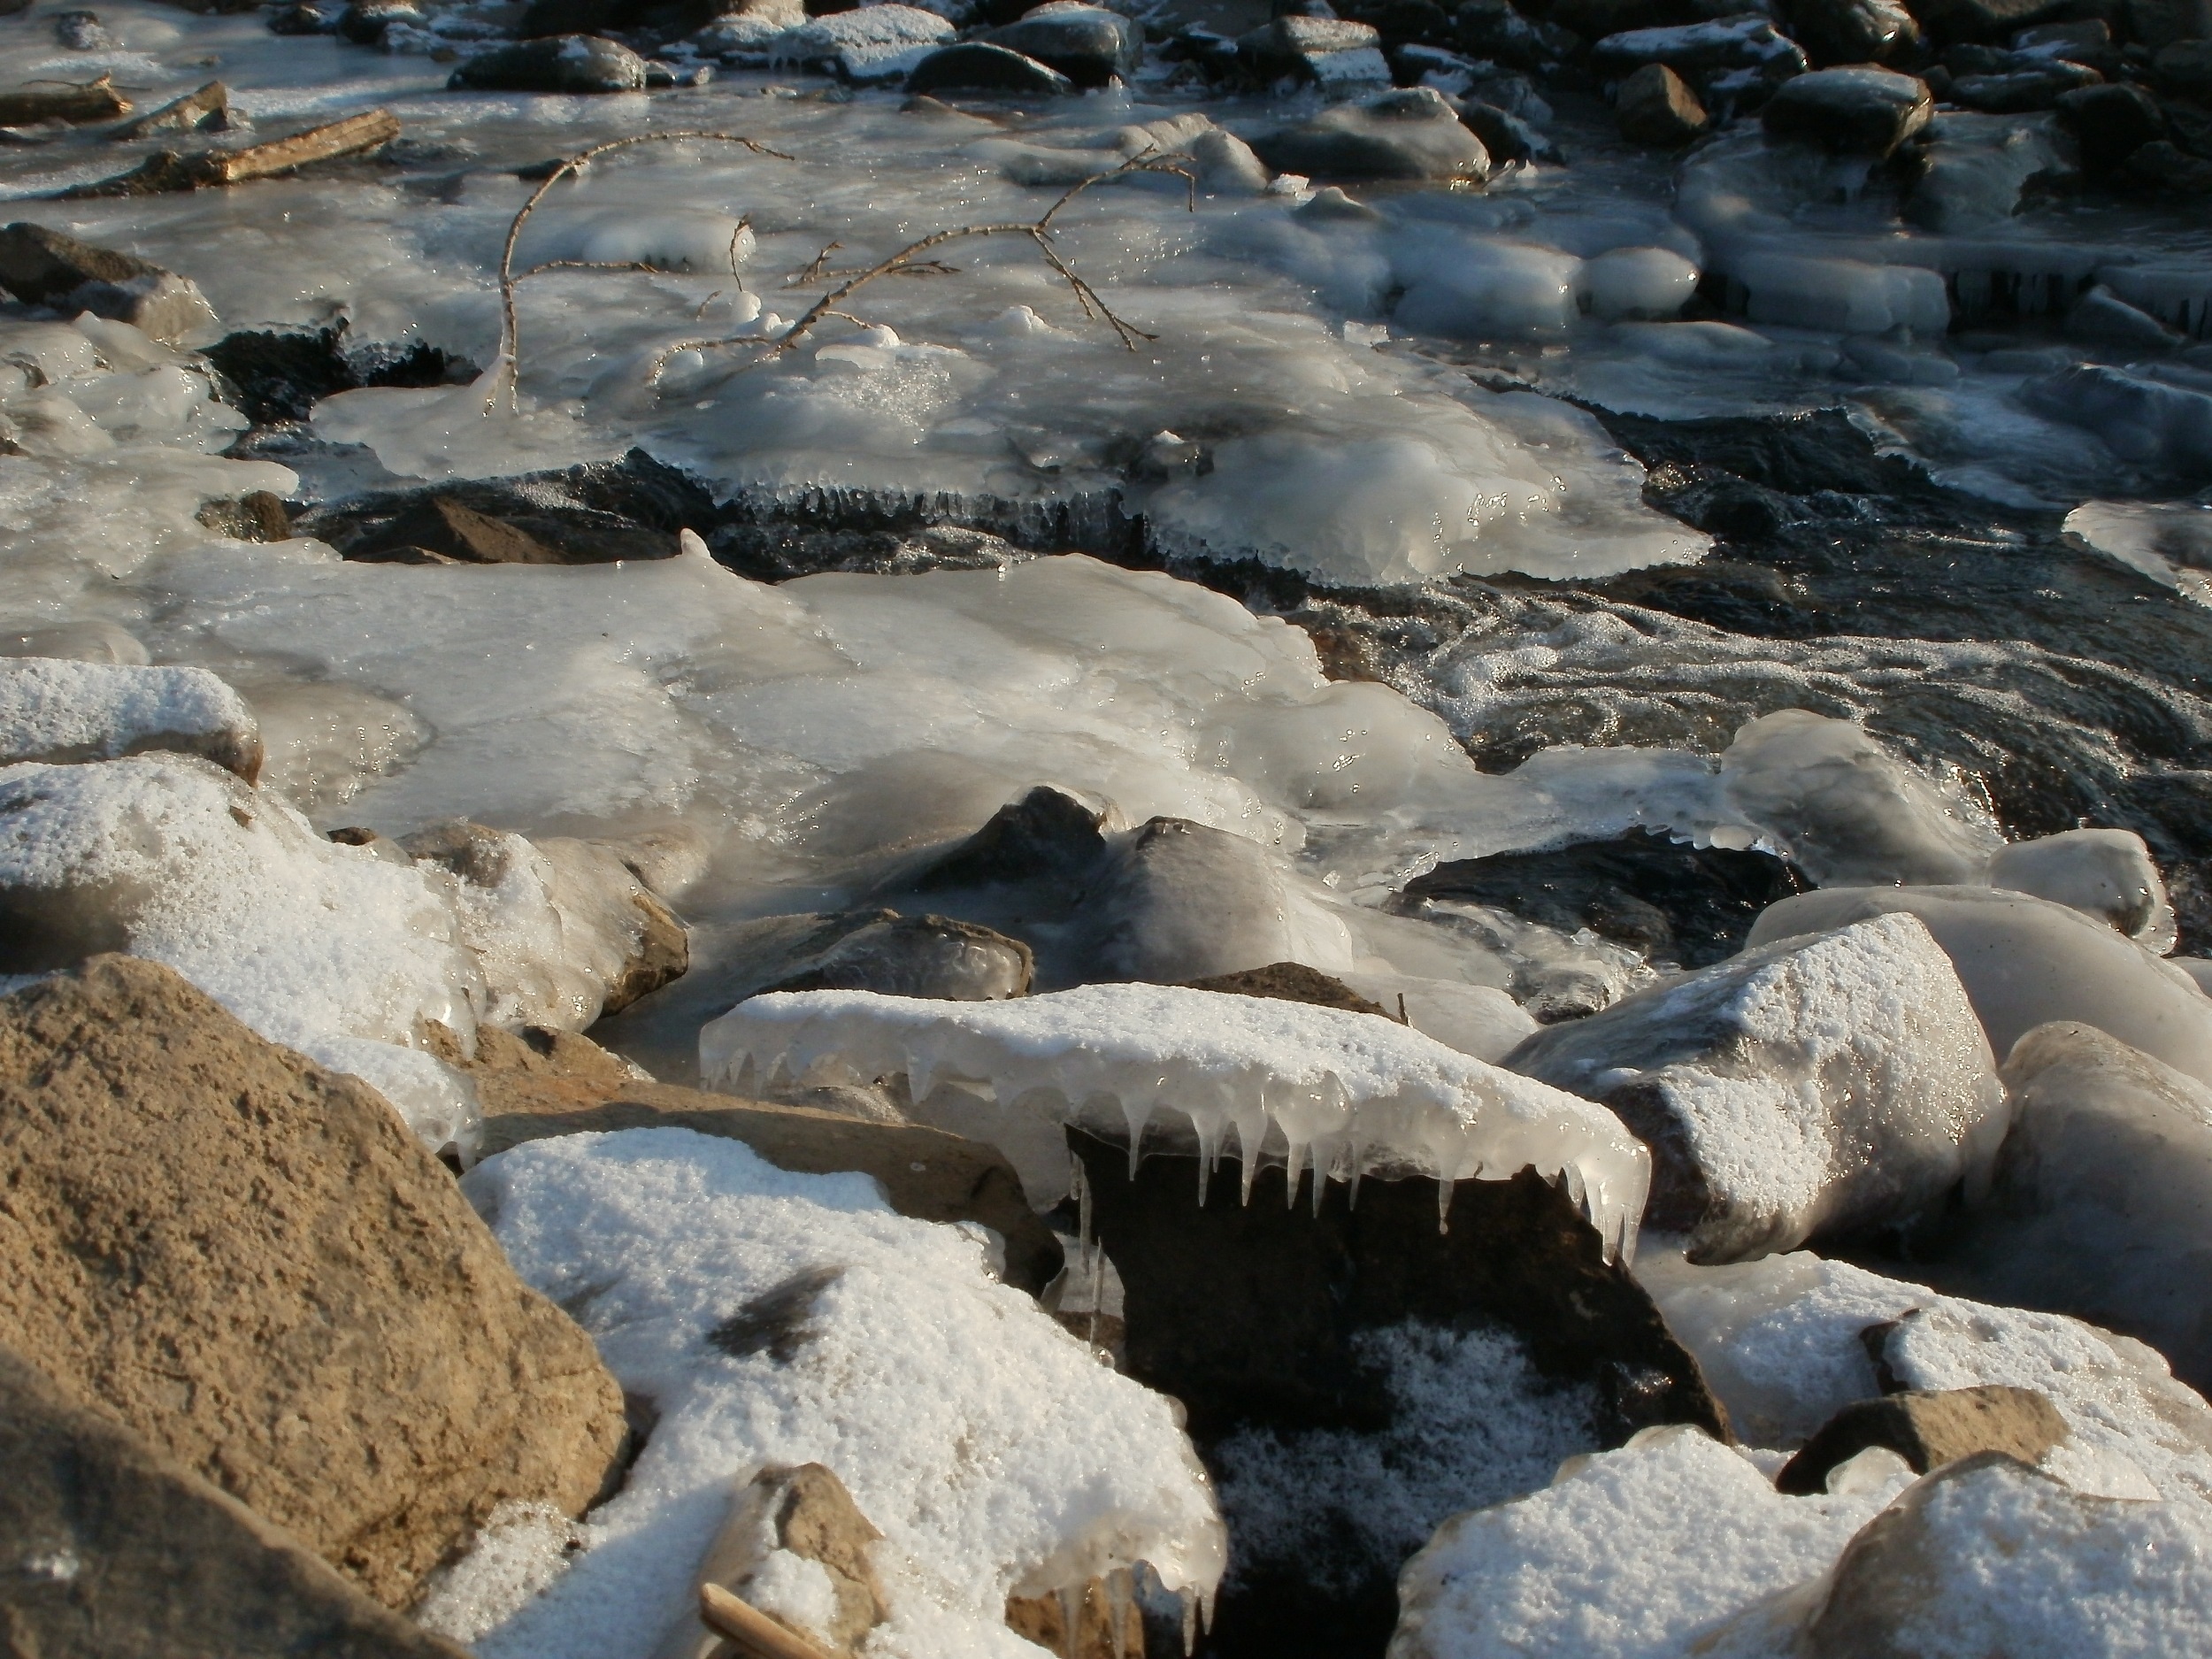
sea, coast, water, nature, rock, creek, winter, shore, wave, frost, river, stream, ice, rapid, frozen, material, stones, geology, pebbles, germany, february, tide pool, kriegbachmuendung